Wheel of time

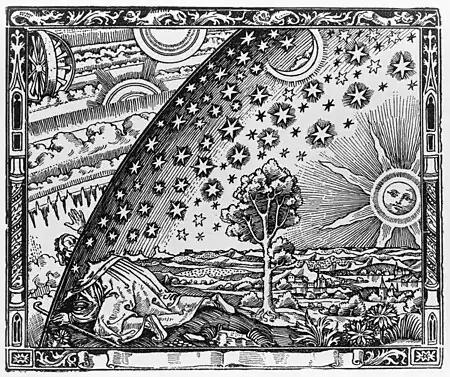
Camille Flammarion's L'atmosphere (1888)

The wheel of time or wheel of history (also known as "Kalachakra") is a concept found in several religious traditions and philosophies, notably religions of Indian origin such as Hinduism, Jainism, and Buddhism, which regard time as cyclical and consisting of repeating ages. Many other cultures contain belief in a similar concept: notably, the Q'ero people of Peru, the Hopi people of Arizona, and the Bakongo people of Angola and Democratic Republic of the Congo.